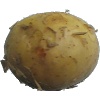
Label: Potato White 1